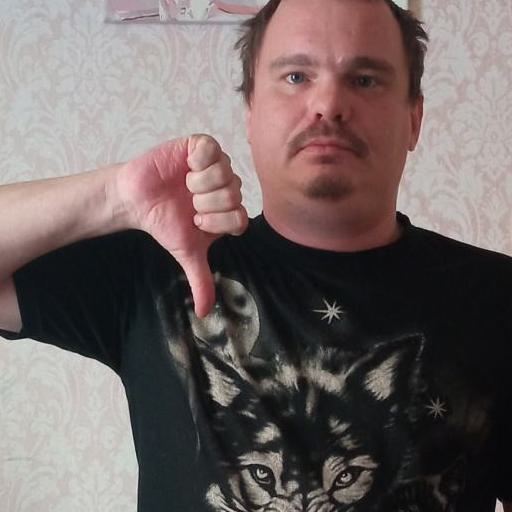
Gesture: dislike